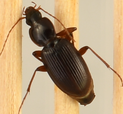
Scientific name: Synuchus impunctatus
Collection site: Bartlett Experimental Forest NEON (BART), plot BART_080